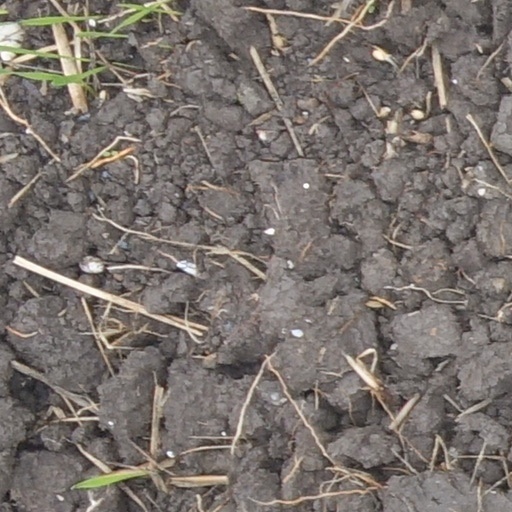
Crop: wheat